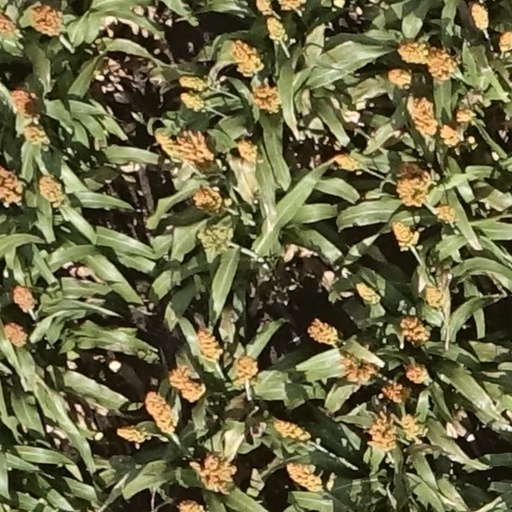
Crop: sorghum